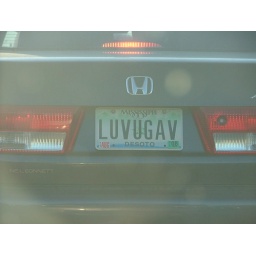
The license plate of the car in front of me. Made me giggle. :)